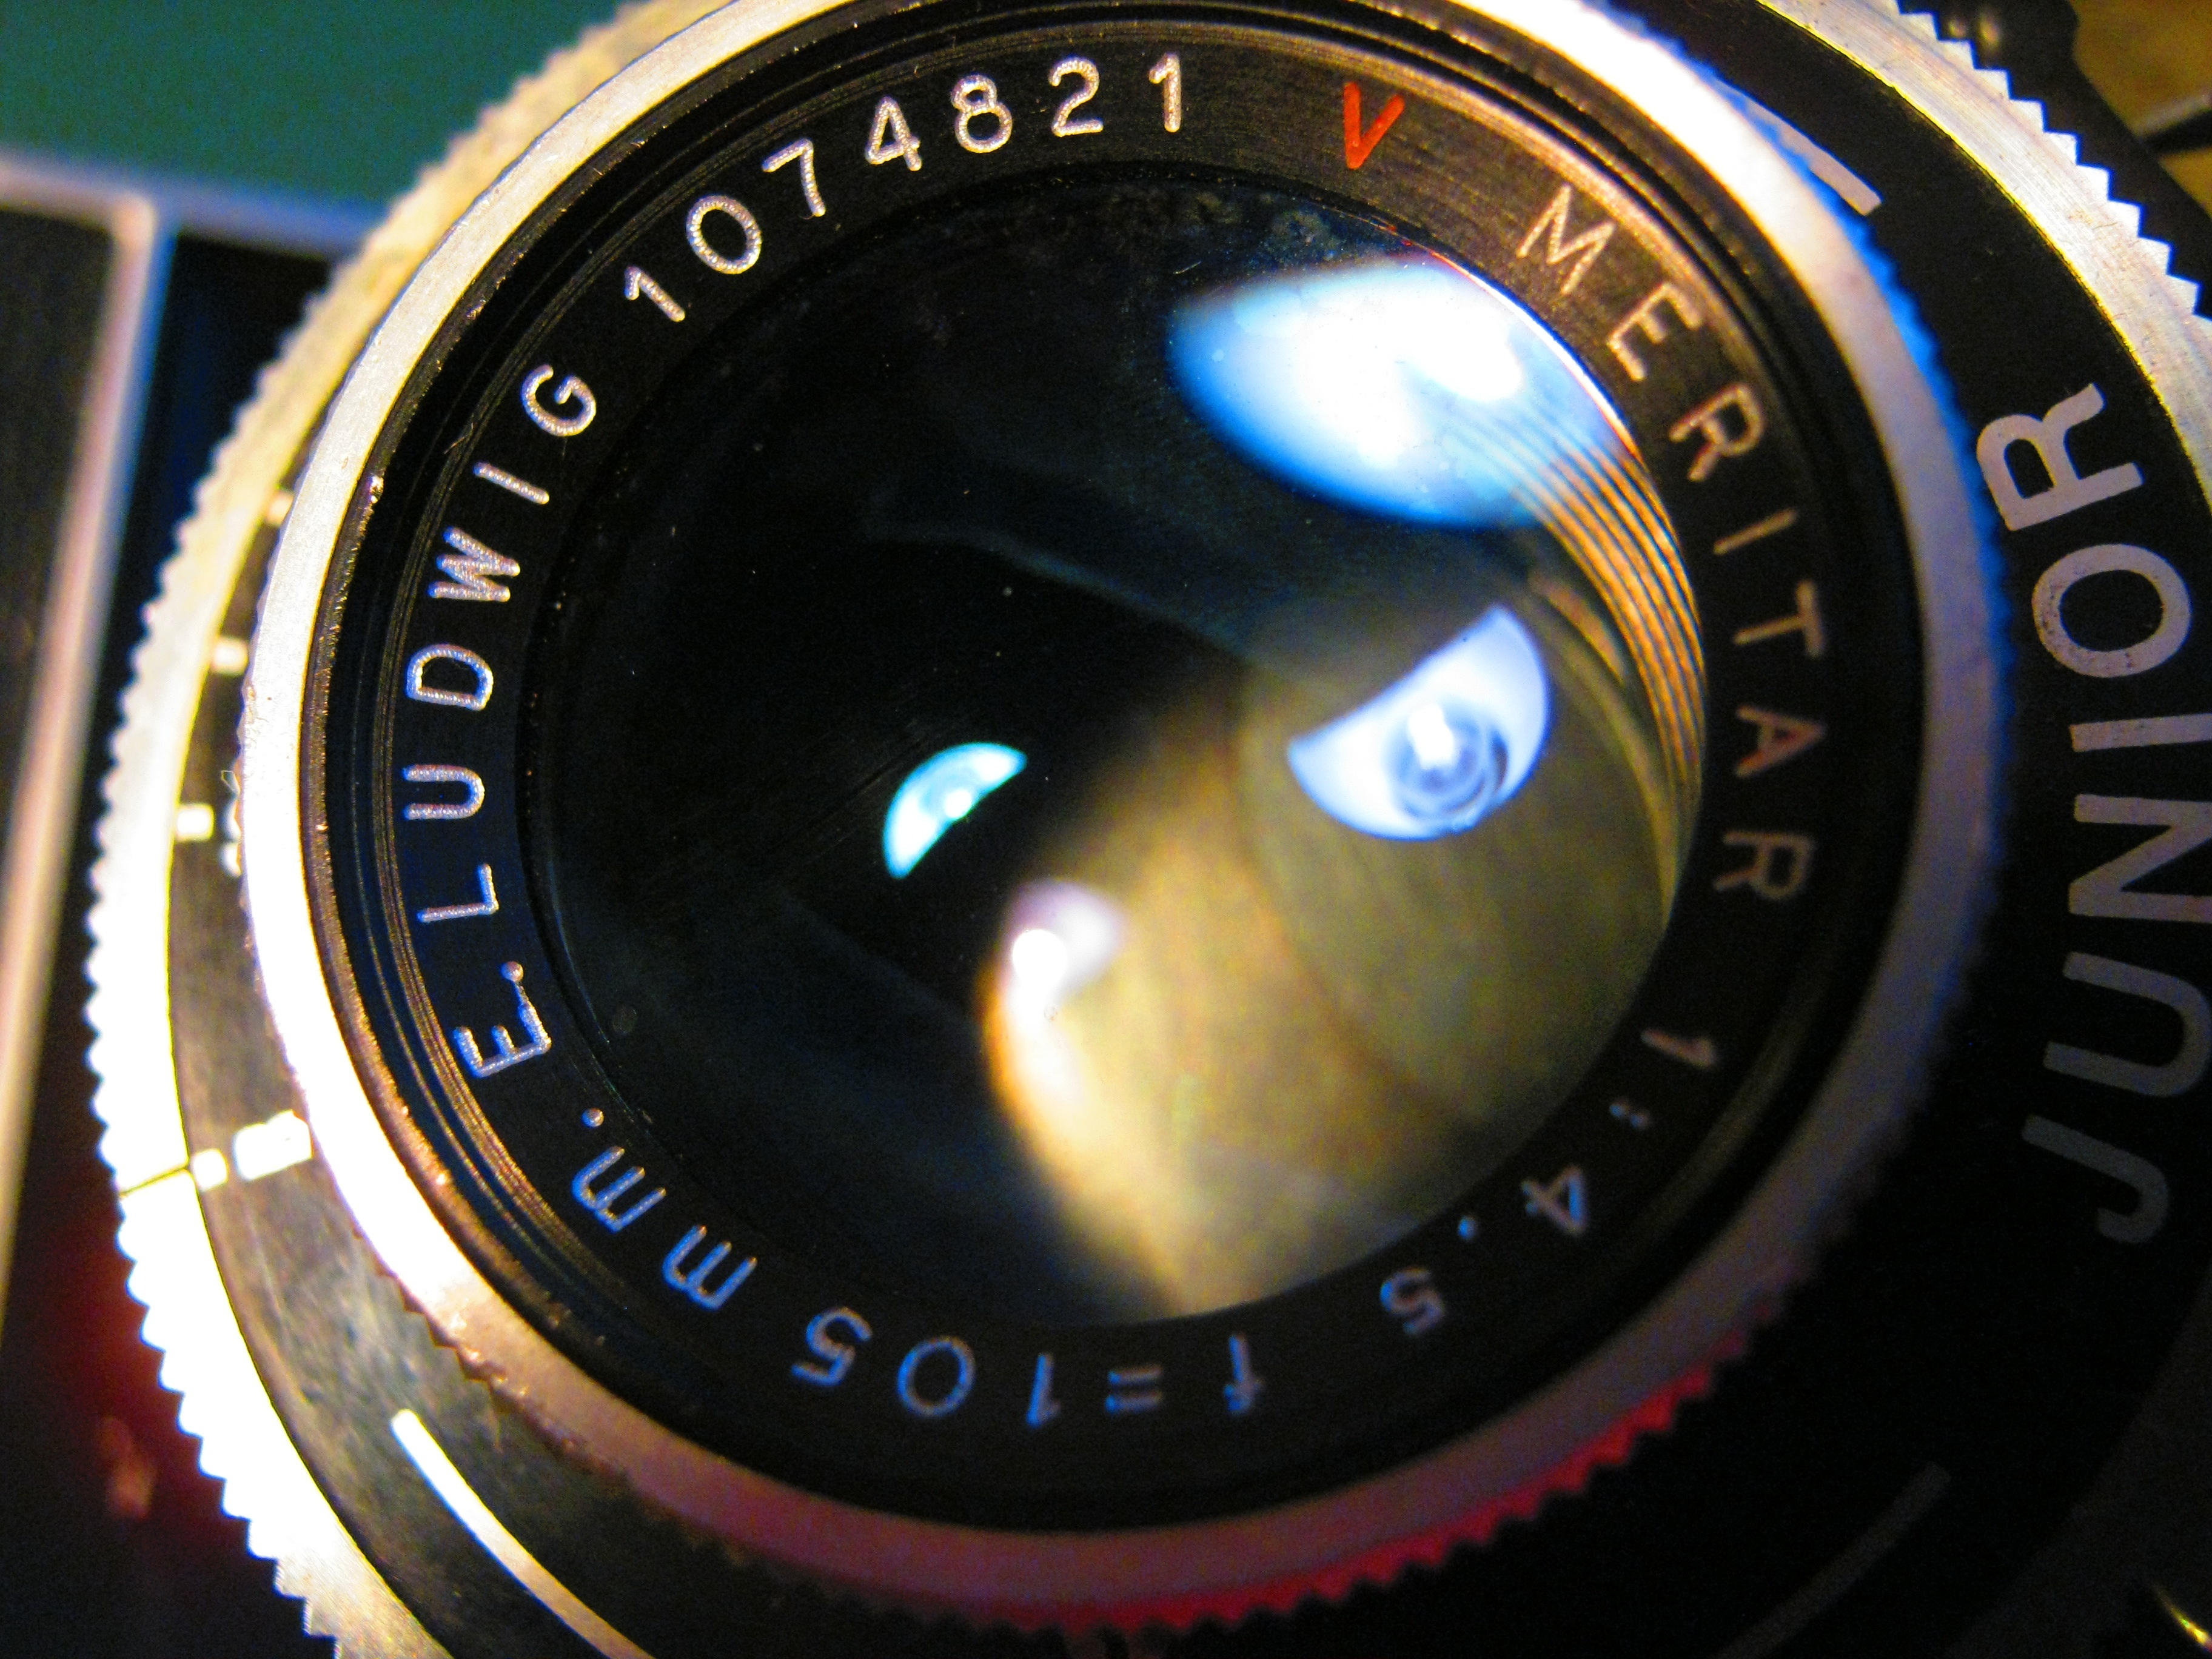
watch, light, camera, wheel, lens, gauge, steering wheel, tachometer, circle, camera lens, cameras, fisheye lens, meritar, cameras optics